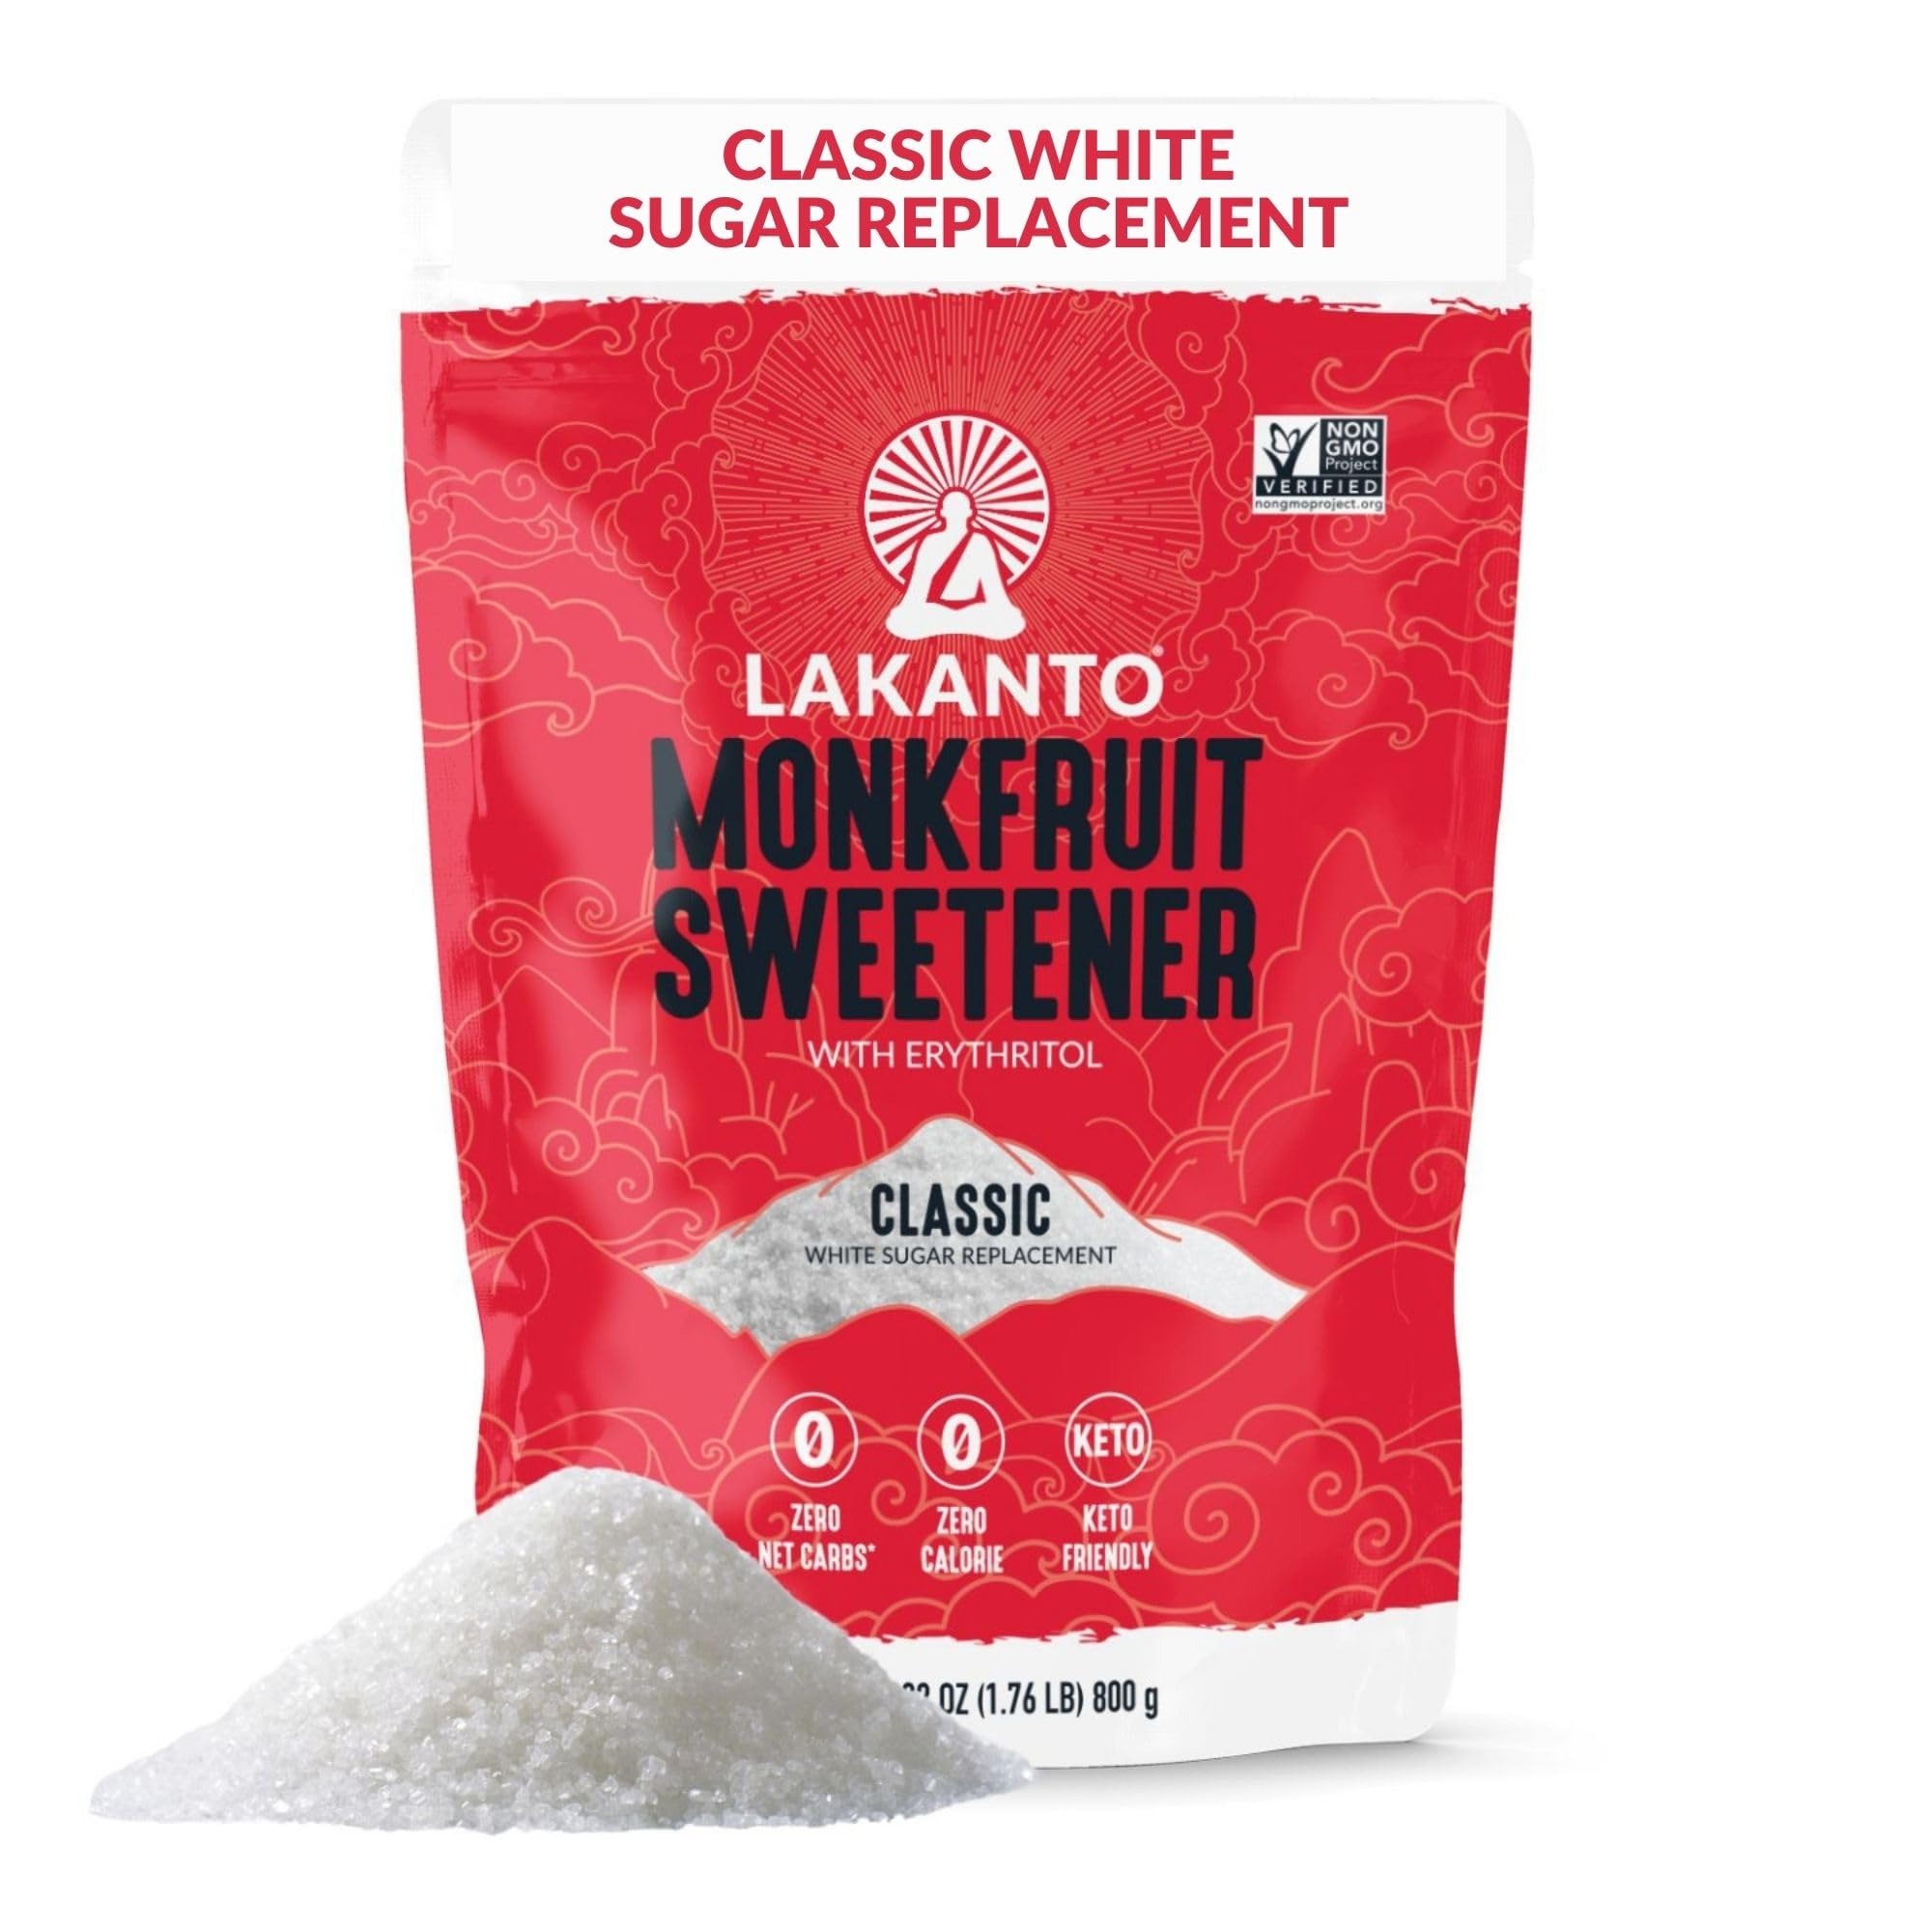
Item Name: Lakanto Monk Fruit Sweetener With Erythritol, White Sugar Substitute From Monk Fruit Extract, Classic White Sugar Replacement for Baking, Coffee & Tea, Gluten Free, Low Carb, Non GMO, Keto, 1.76 LB Bag
Bullet Point 1: MONKFRUIT INFUSED SWEETNESS WITHOUT THE SUGAR: Lakanto Monkfruit Sweetener with Erythritol is your ideal white sugar substitute, delivering a texture and taste remarkably similar to white sugar without the calories. This sweetener dissolves effortlessly in liquids, performs reliably in baked goods, and provides the rich sweetness you love. Enjoy all the benefits of a sugar replacement in a convenient 5 lb bag that’s perfect for all your baking, cooking, and beverage needs.
Bullet Point 2: ZERO CALORIE AND KETO FRIENDLY: Enjoy a sweetener that aligns with your dietary needs. Lakanto Monkfruit Sweetener is perfect for keto, low carb, and other health-conscious lifestyles. It offers a deliciously sweet taste without the calories or glycemic spikes of sugar, making it ideal for anyone looking for a sugar alternative.
Bullet Point 3: 1:1 SUGAR REPLACEMENT FOR EASY BAKING: This sweetener measures cup for cup just like white sugar, making it easy to use in your favorite recipes. From your grandma's classic cookies to your homemade sauces and sweet snacks, enjoy the same sweetness without the sugar.
Bullet Point 4: VERSATILE FOR BAKING AND COOKING: Whether you're baking cookies or snacks, cooking up sauces, or sweetening your beverages, Lakanto Monkfruit Sweetener performs just like sugar. It dissolves easily and works to maintain the texture of your favorite recipes, ensuring moist and delicious results every time.
Bullet Point 5: EXPLORE OTHER LAKANTO PRODUCTS: Lakanto offers more than just sweeteners! Check out our wide range of sugar alternatives and delicious products, including baking mixes, chocolate, syrups, drink mixes, and treats. Whatever your sweet tooth desires, Lakanto has an option that fits your dietary preferences.
Value: 28.22
Unit: Ounce

Price: 13.19